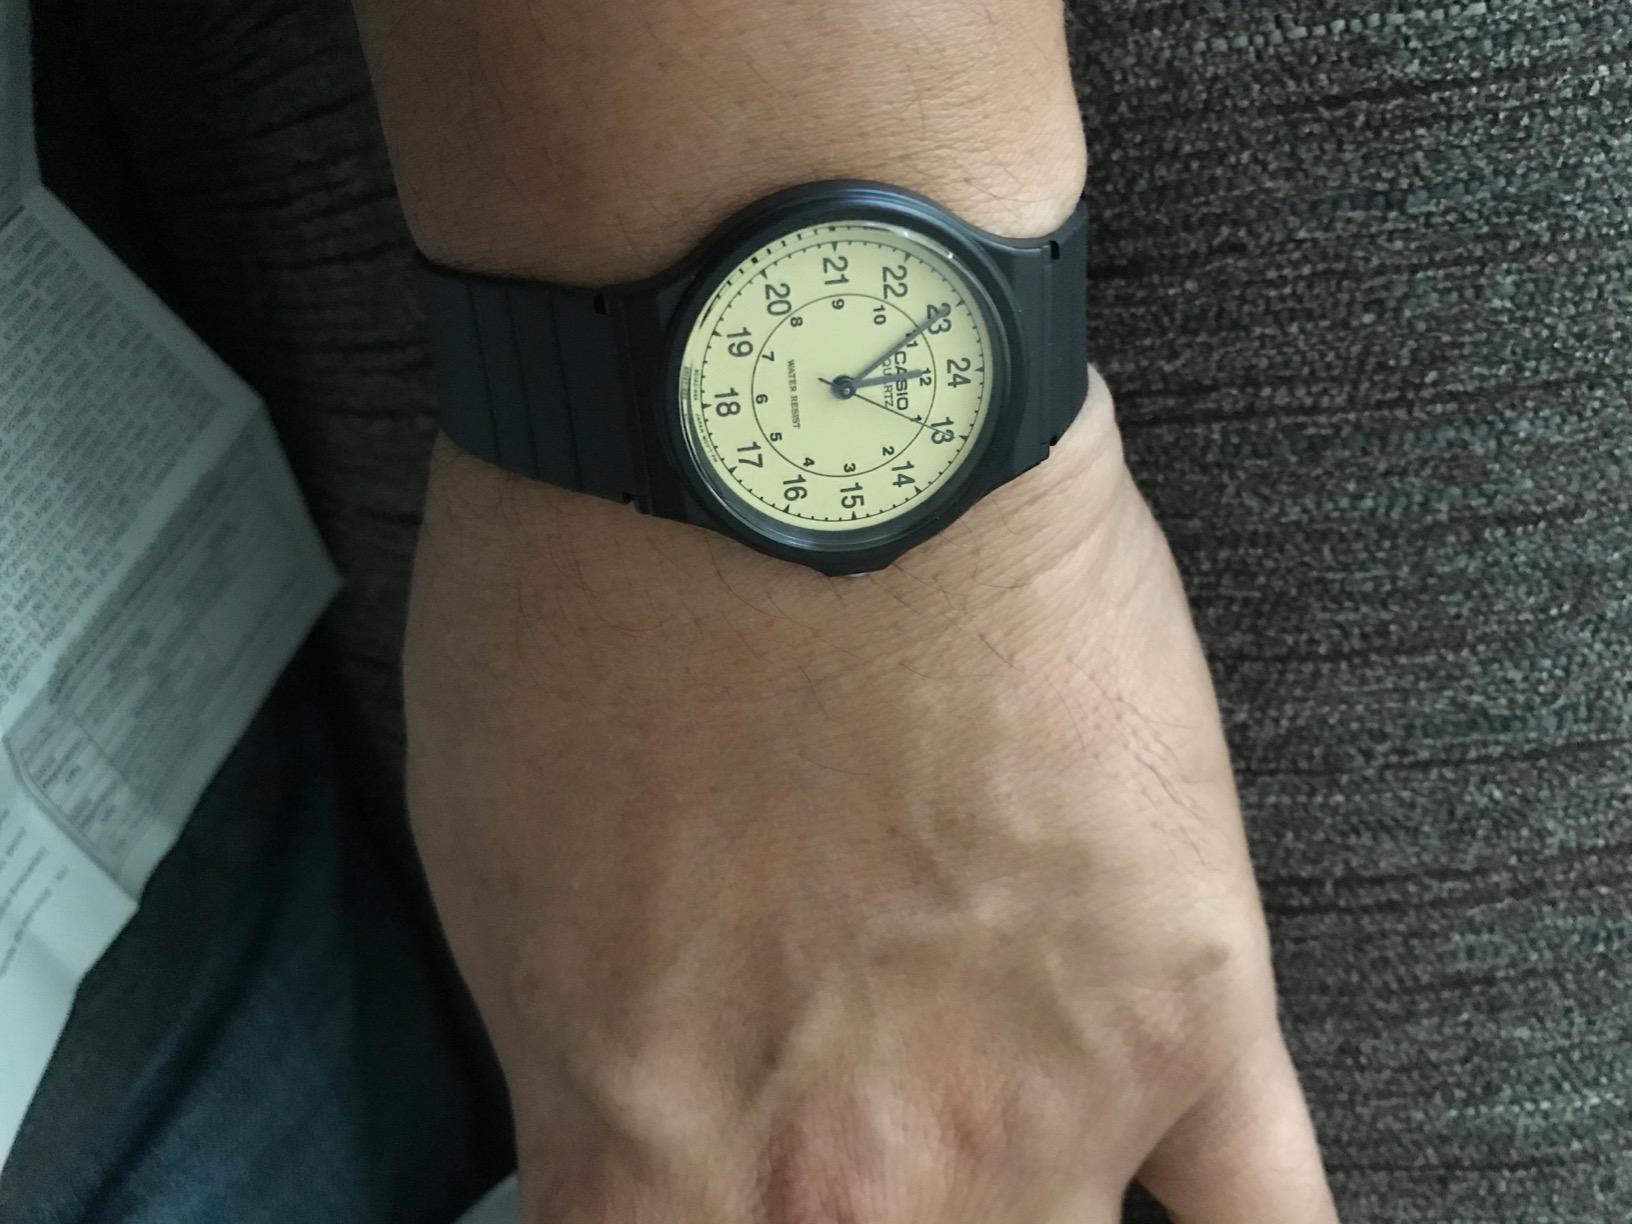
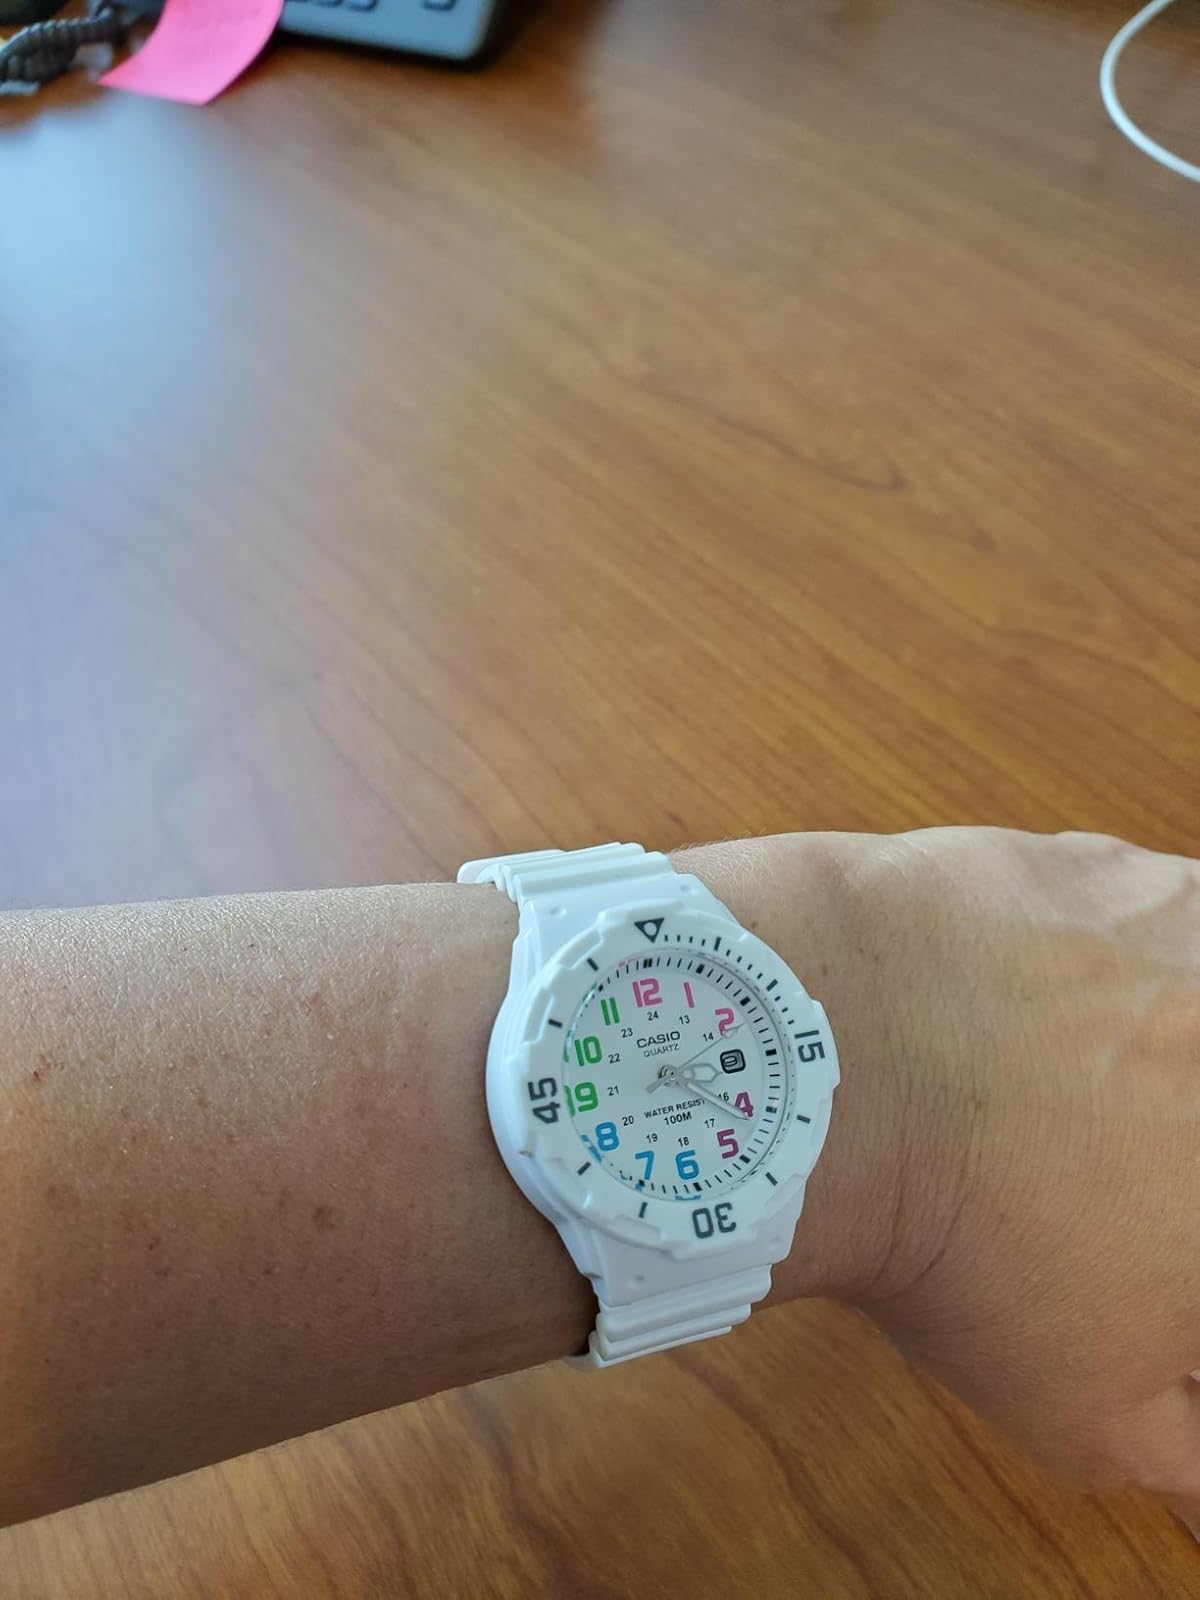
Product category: accessories_watch
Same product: no